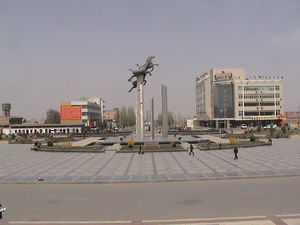
Wuwei (Gansu)
Torvet i Wuwei
Wuwei er et bypræfektur i den kinesiske provins Gansu. Det har et areal på 33.249 km² og ca. 1.930.200 indbyggere med en befolkningstæthed på 58.5/km².